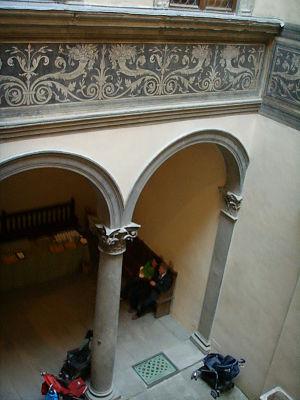
Le Palazzo Corsi est un palais florentin, situé 6 Via de Benci, qui abrite depuis la mort de son fondateur Herbert Horne en 1916, le musée de la fondation.